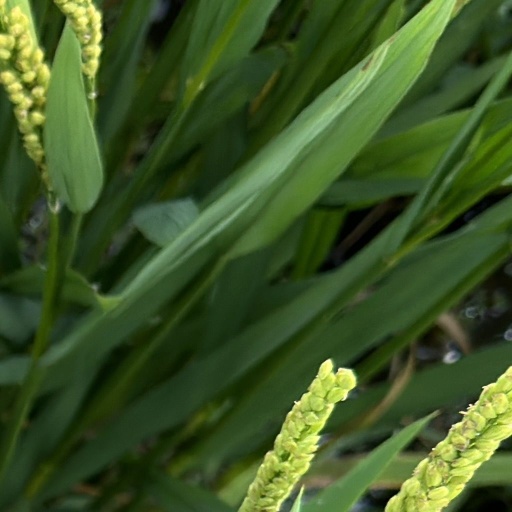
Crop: rice